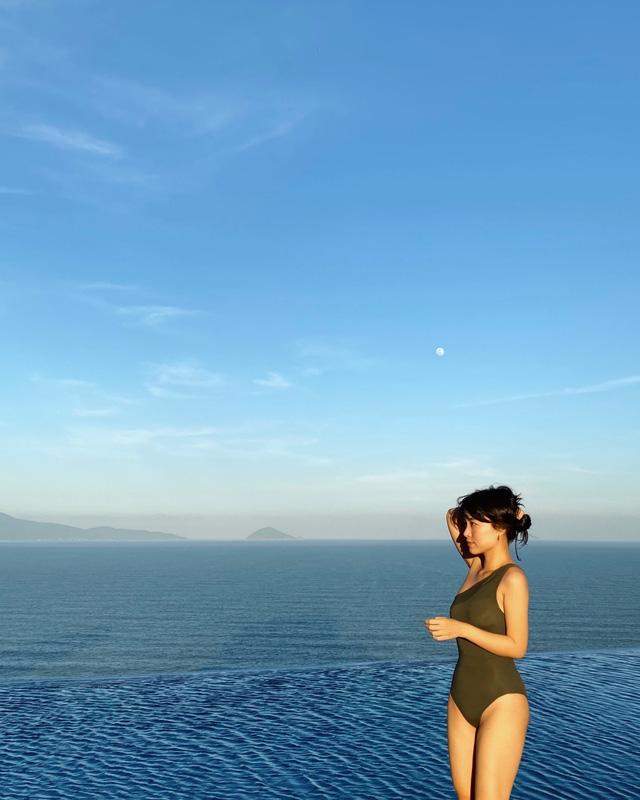
có một cô gái đang xuất hiện ở bên bãi biển